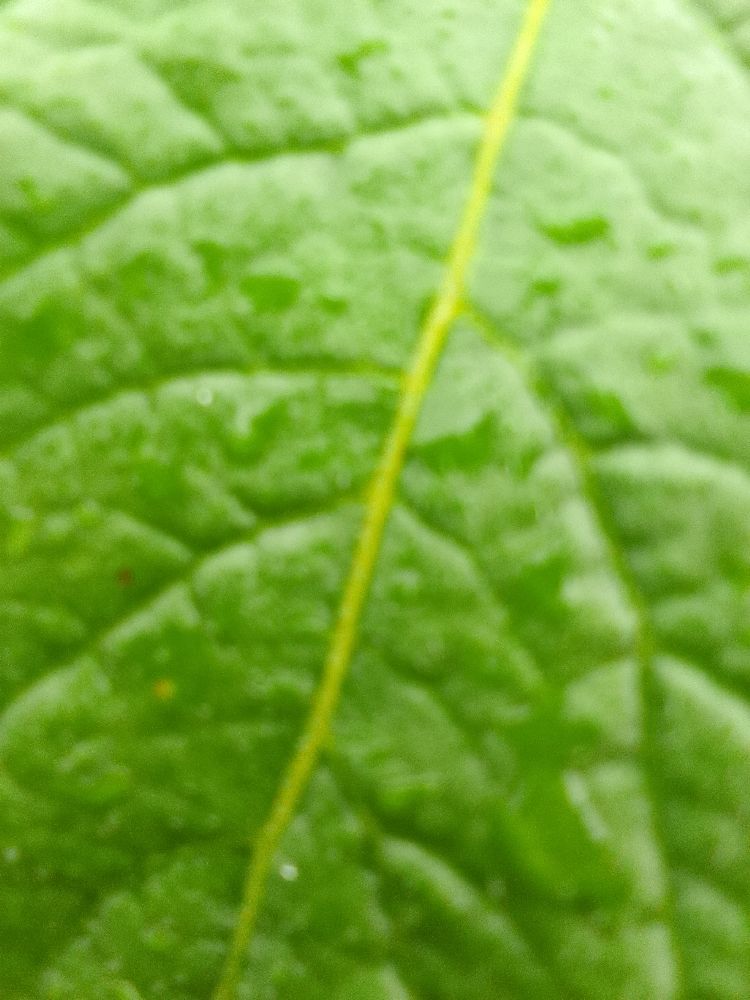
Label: Healthy